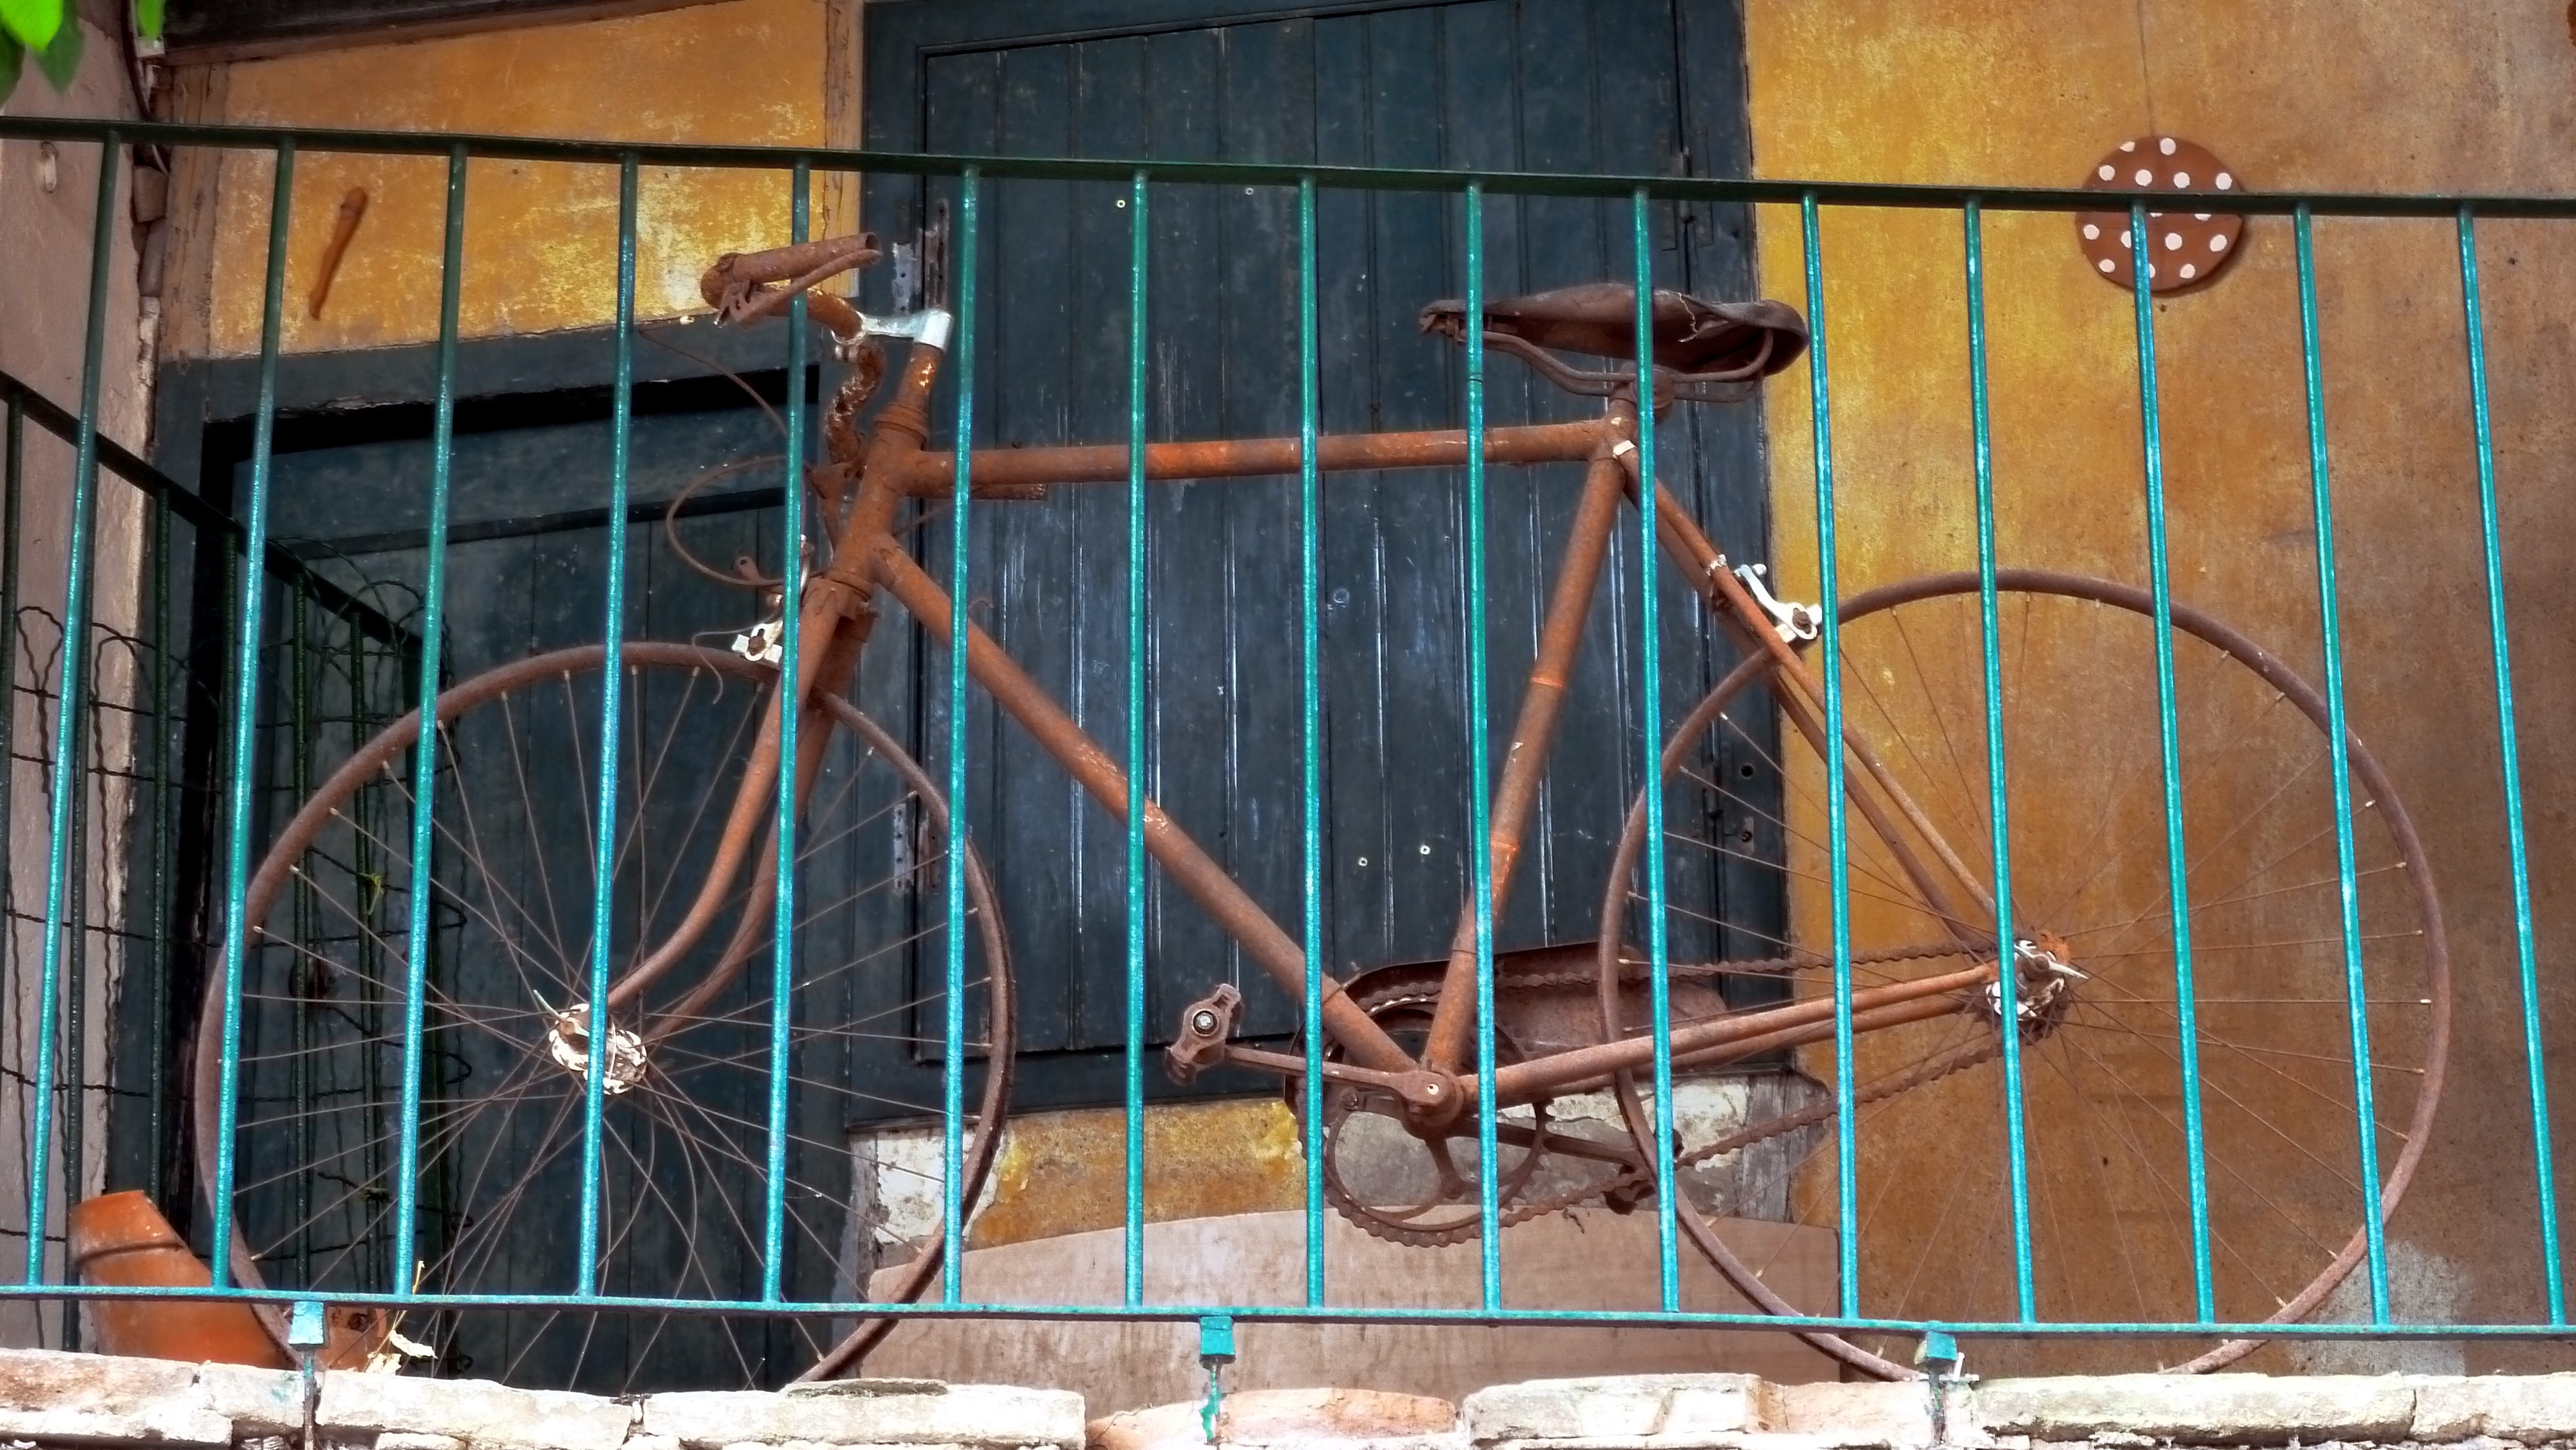
fence, wood, window, bicycle, bike, balcony, zoo, blue, yellow, two wheels, animal shelter, outdoor structure